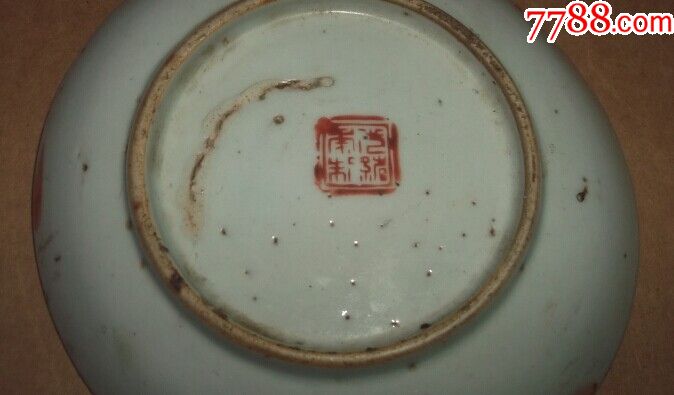
Label: trash